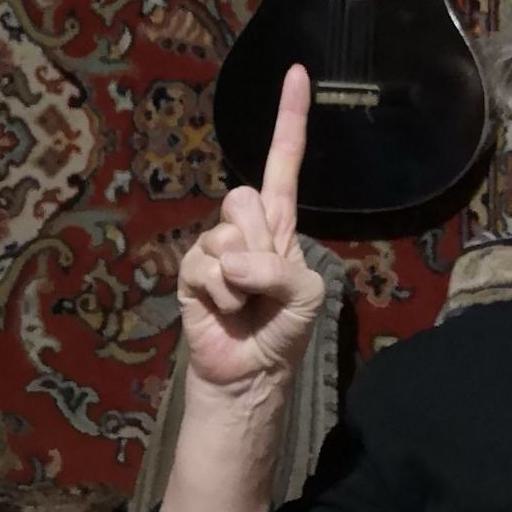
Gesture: one